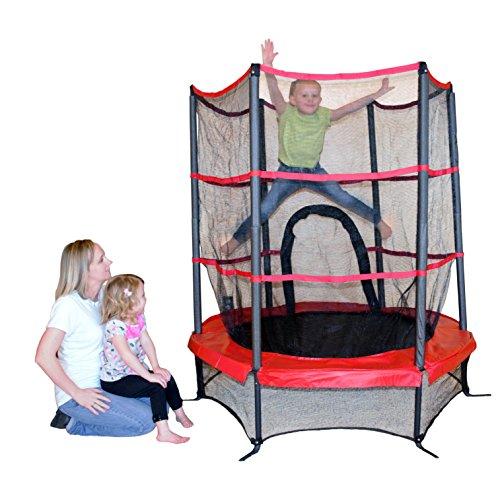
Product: Propel Trampolines PTS55-RE Junior Trampoline with Enclosure, 55", Red
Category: Sports & Outdoors | Sports & Fitness | Leisure Sports & Game Room | Trampolines & Accessories | Trampolines
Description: A safe and fun trampoline for your little ones.
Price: $129.99
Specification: Shipping Weight: 30.3 pounds (View shipping rates and policies)|ASIN: B00VTKXSUE|Item model number: PTS55-RE|    #159    in Recreational Trampolines